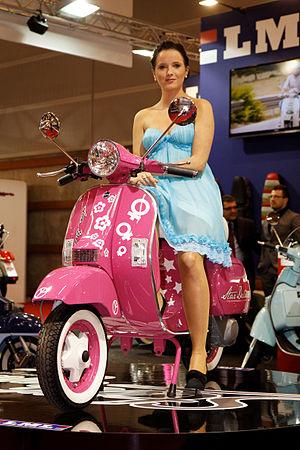
LML - Star Deluxe